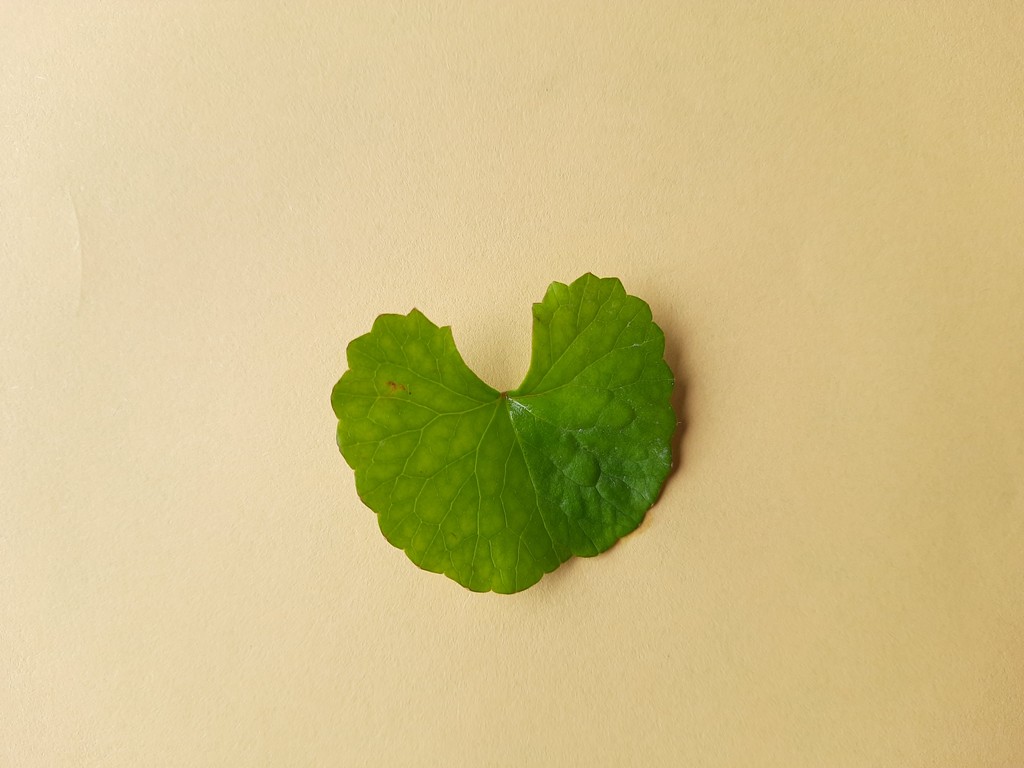
Label: Healthy